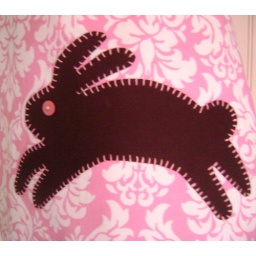
Pink damask toddler dress in 18-24 mos with chocolate brown bunny embroidered in pink thread with a pink button eye